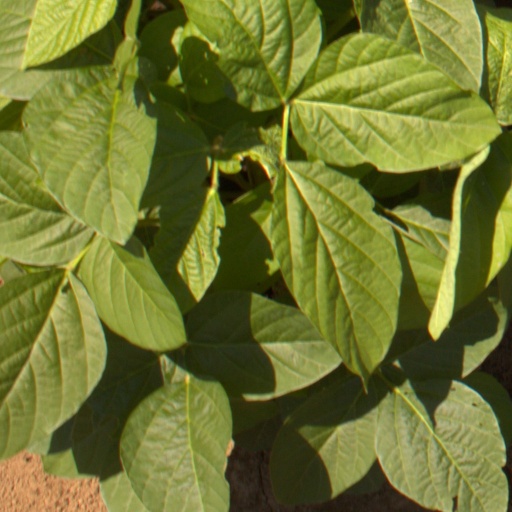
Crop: soybean